Tanna (film)

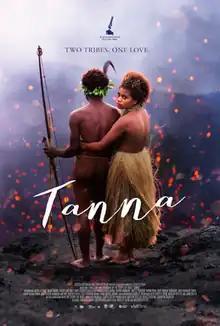
Film poster

Tanna is a 2015 Australian-Ni-Vanuatu drama film directed by Bentley Dean and Martin Butler. Set on the island of Tanna in Vanuatu, the film dramatizes the true story of Wawa (Marie Wawa) and Dain (Mungau Dain), members of the Indigenous Kastom tribe, who defy their community’s tradition of arranged marriage by pursuing a forbidden romance, igniting tensions with the rival Imedin tribe. Notable as the first feature film shot entirely in Vanuatu, it features a cast of non-professional actors from the Yakel tribe, including Dain, who was cast for his status as the village’s "most handsome man." The dialogue is delivered in the local Nivhaal and Nafe languages.